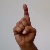
The image shows a hand gesture representing the letter 'D' in Indian Sign Language.